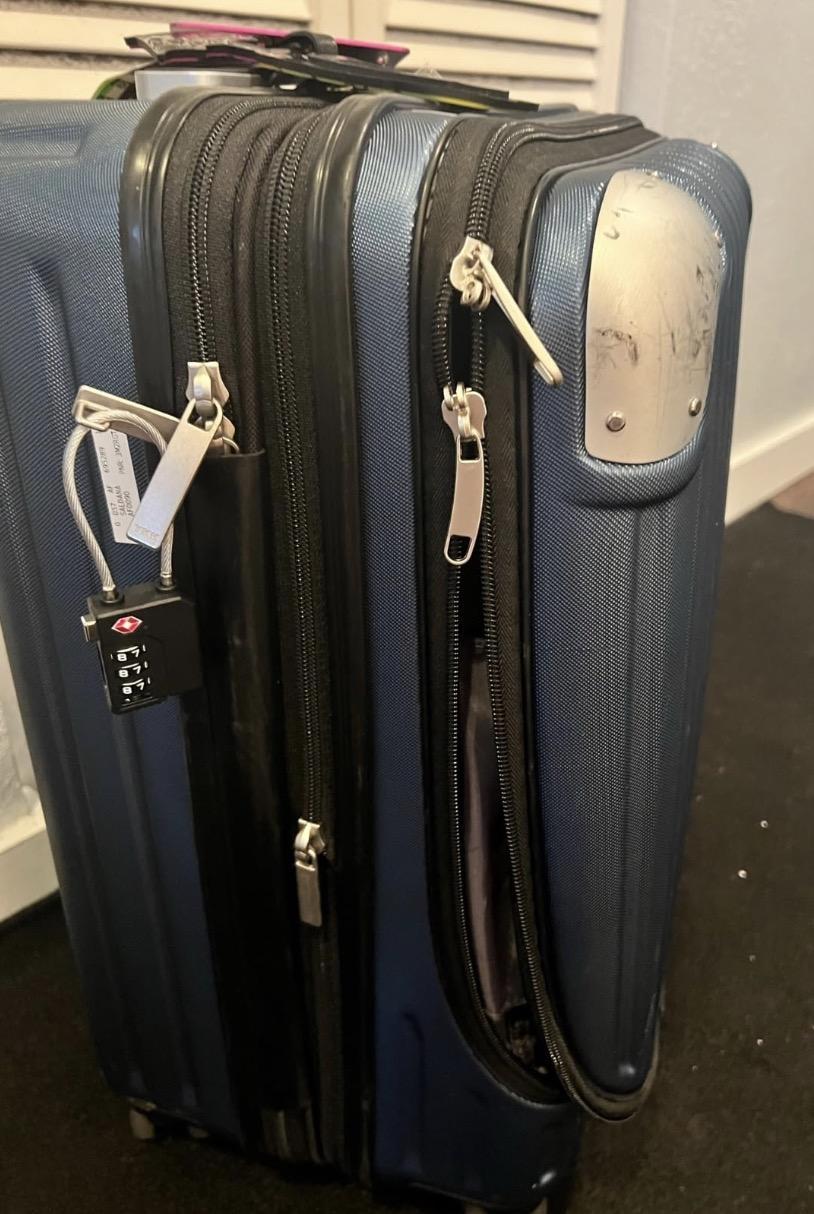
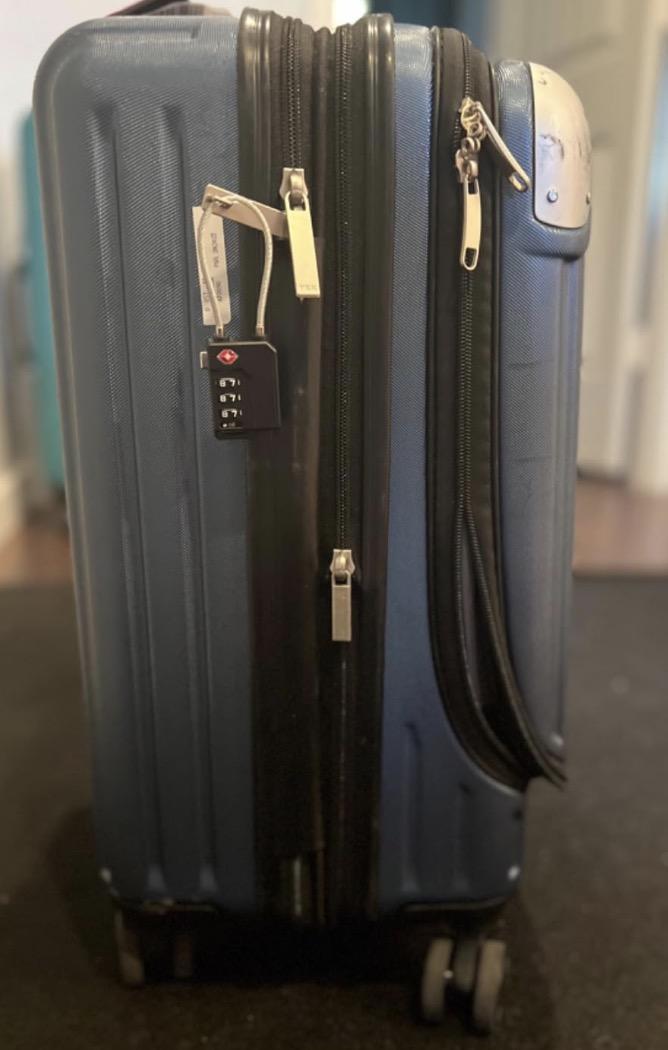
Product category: items_tea
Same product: yes